Lacrosse

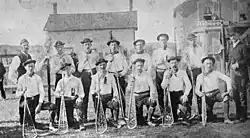
Richmond Hill "Young Canadians" lacrosse team, 1885

In the United States, lacrosse during the late 1800s and first half of the 1900s was primarily a regional sport centered around the Mid-Atlantic states, especially New York and Maryland. However, in the last half of the 20th century, the sport spread outside this region, and can be currently found in most of the United States. According to a survey conducted by US Lacrosse in 2016, there are over 825,000 lacrosse participants nationwide and lacrosse is the fastest-growing team sport among NFHS member schools.